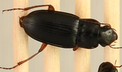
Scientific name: Harpalus paratus
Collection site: North Sterling NEON (STER), plot STER_033